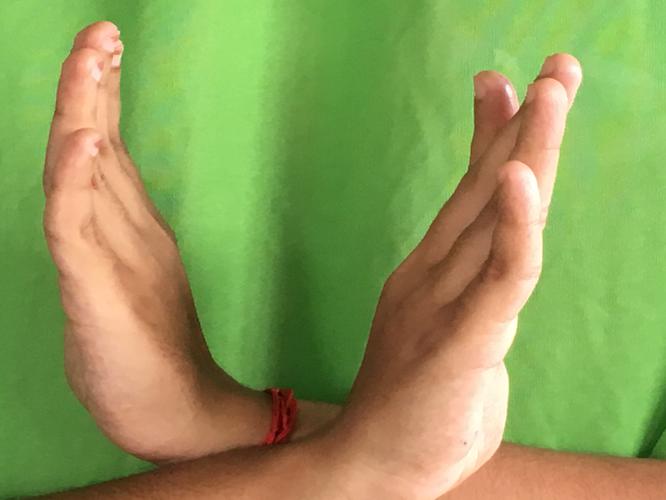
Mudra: Swastikam
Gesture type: double_hand